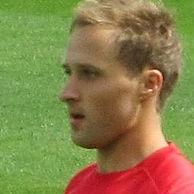
Age: 24